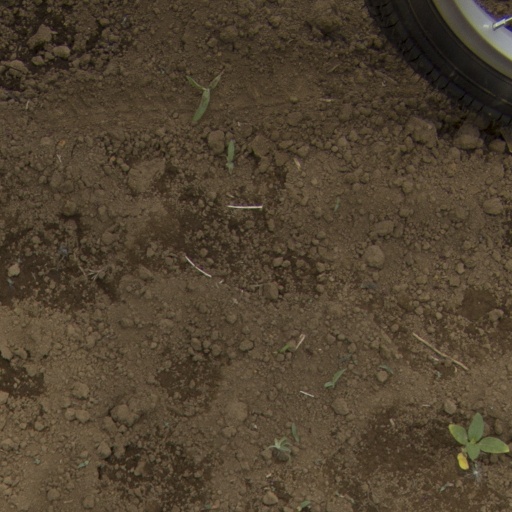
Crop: Jerusalem artichoke